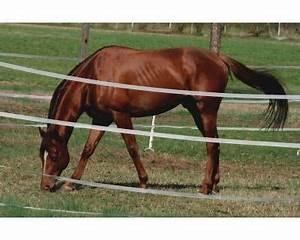
horse